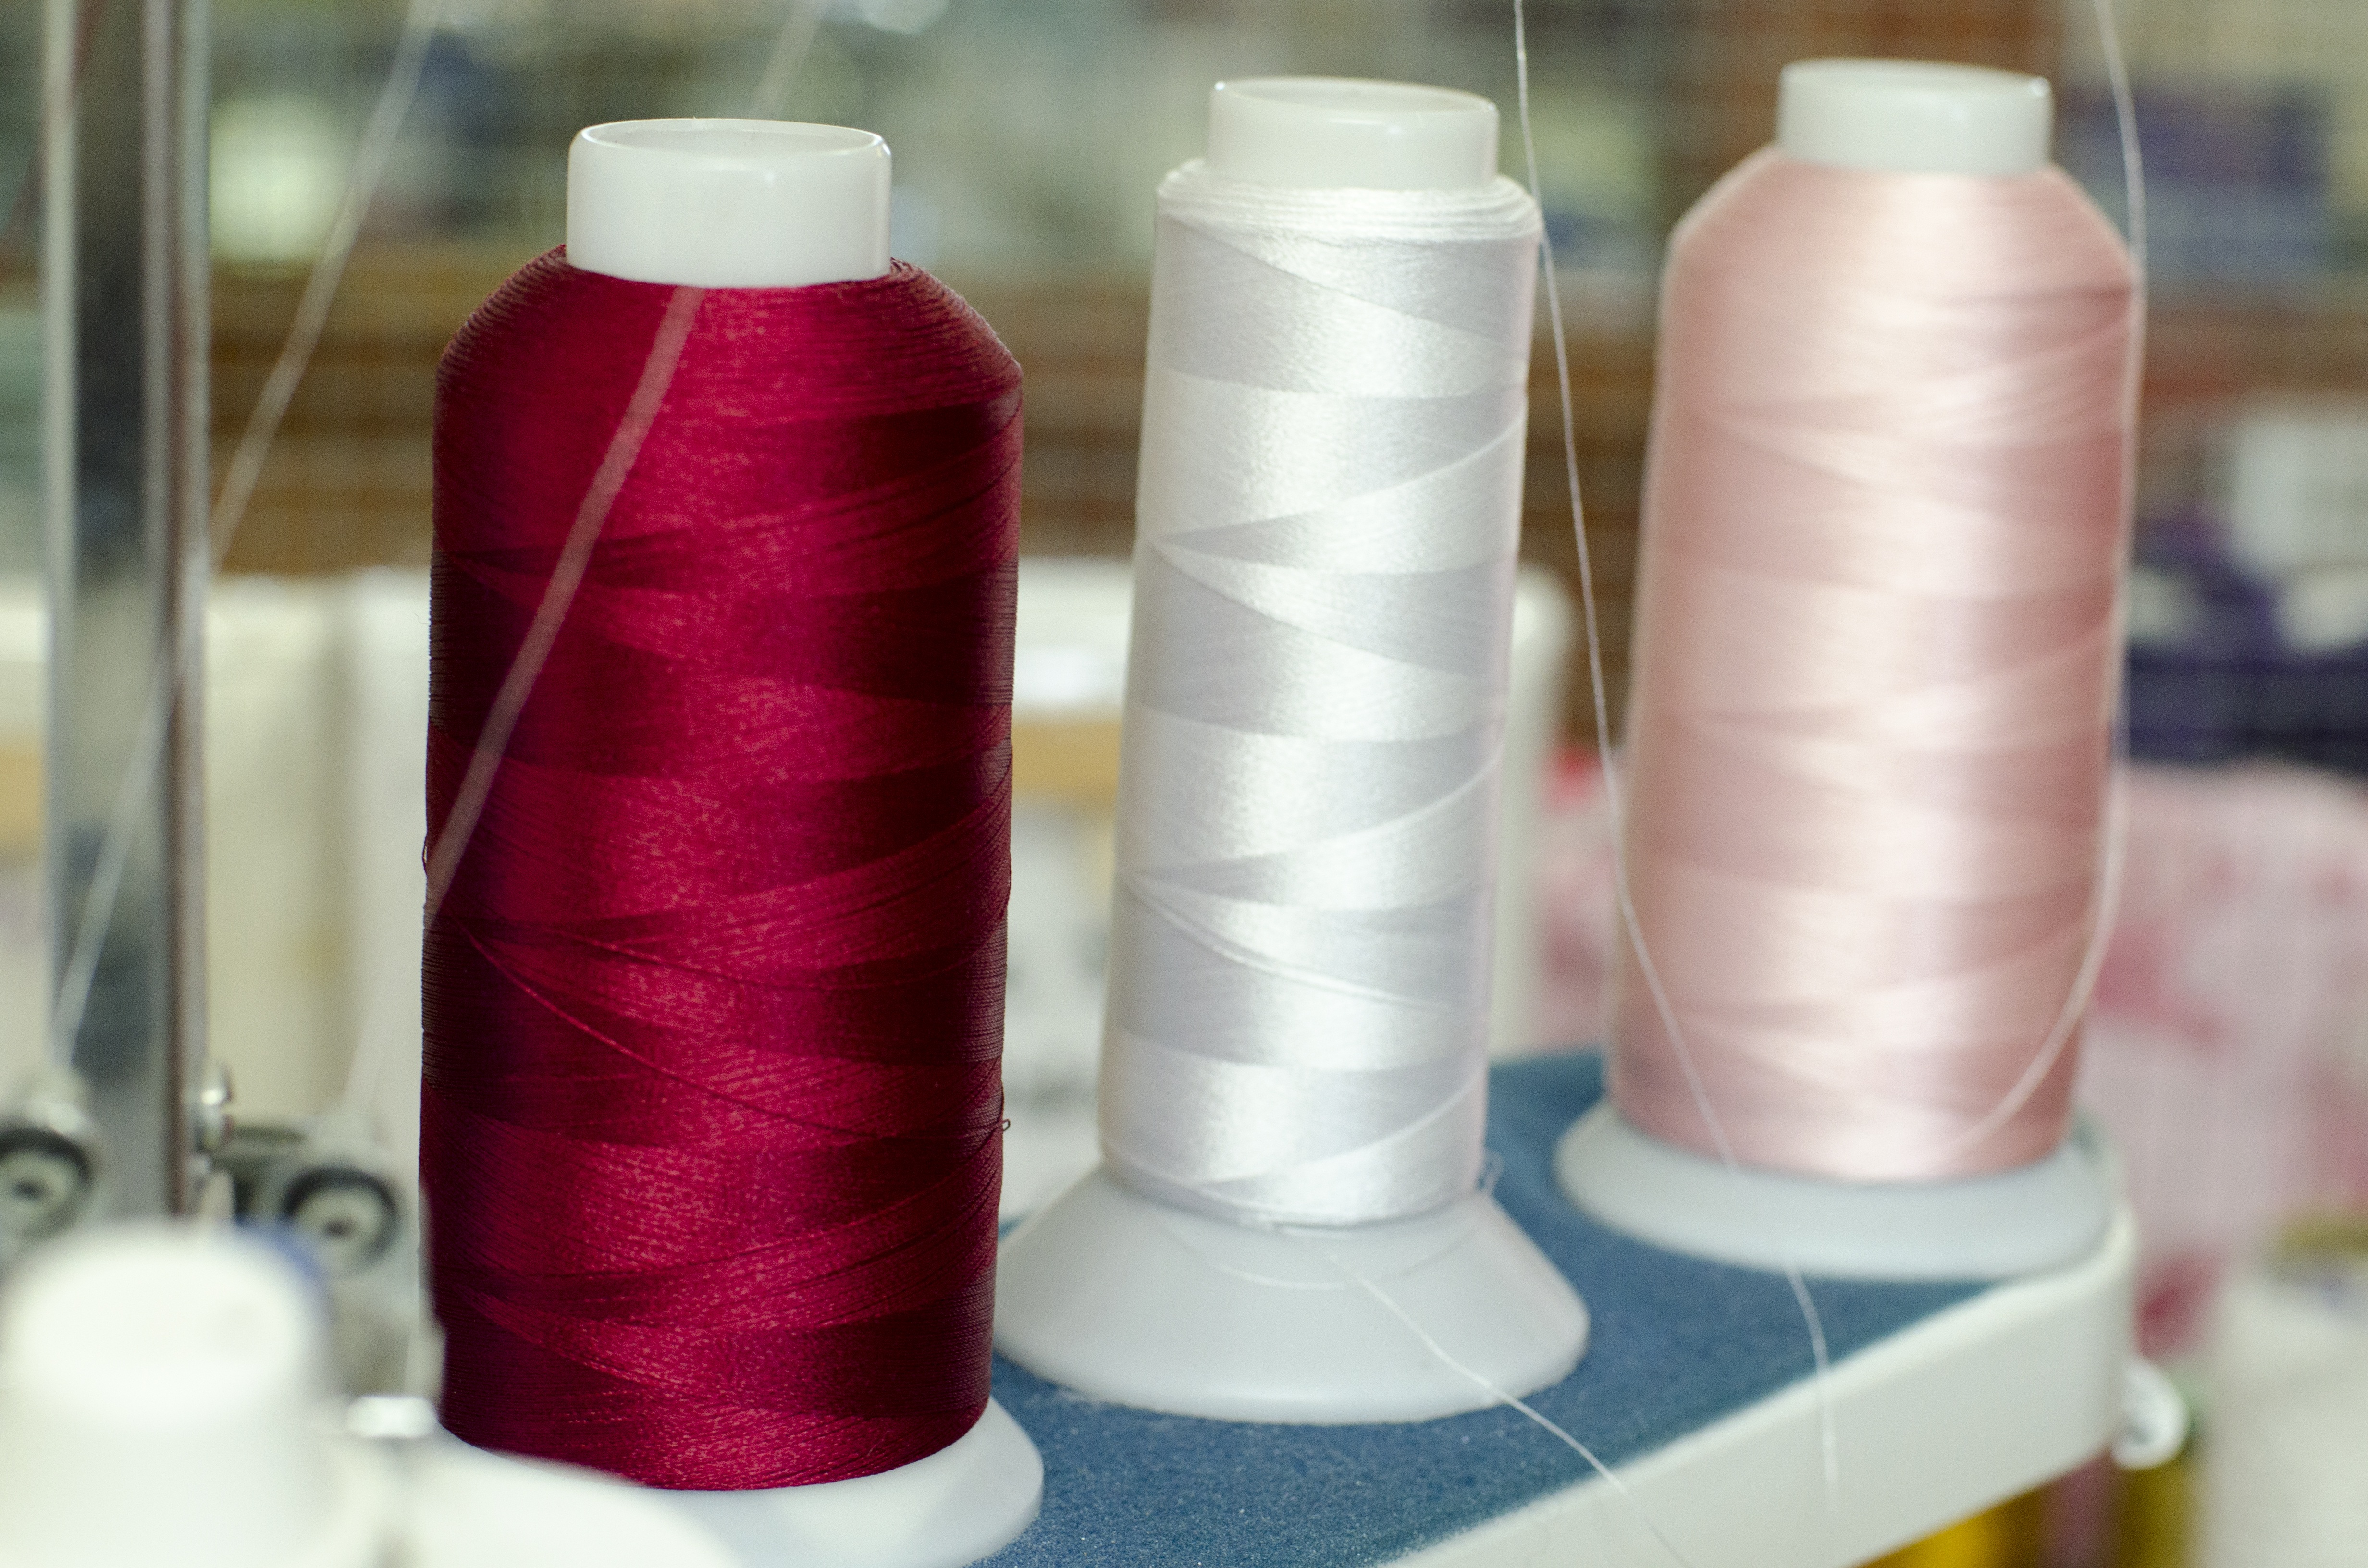
white, red, color, bottle, craft, pink, material, sewing, thread, sew, tailor, product, textile, art, design, magenta, hobby, embroidery, tailoring, needlework